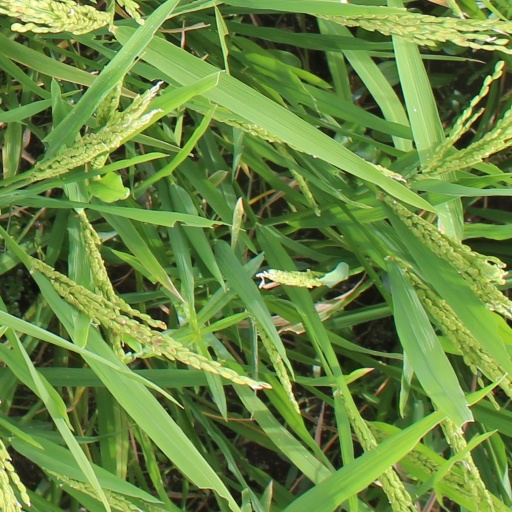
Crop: rice